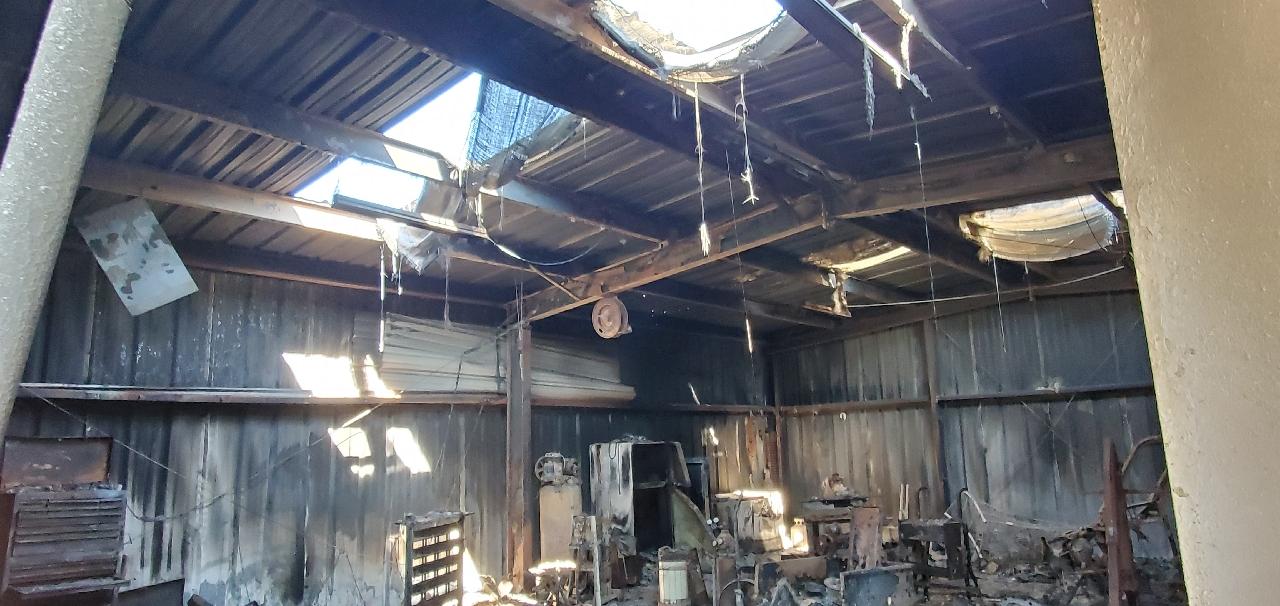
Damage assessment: destroyed